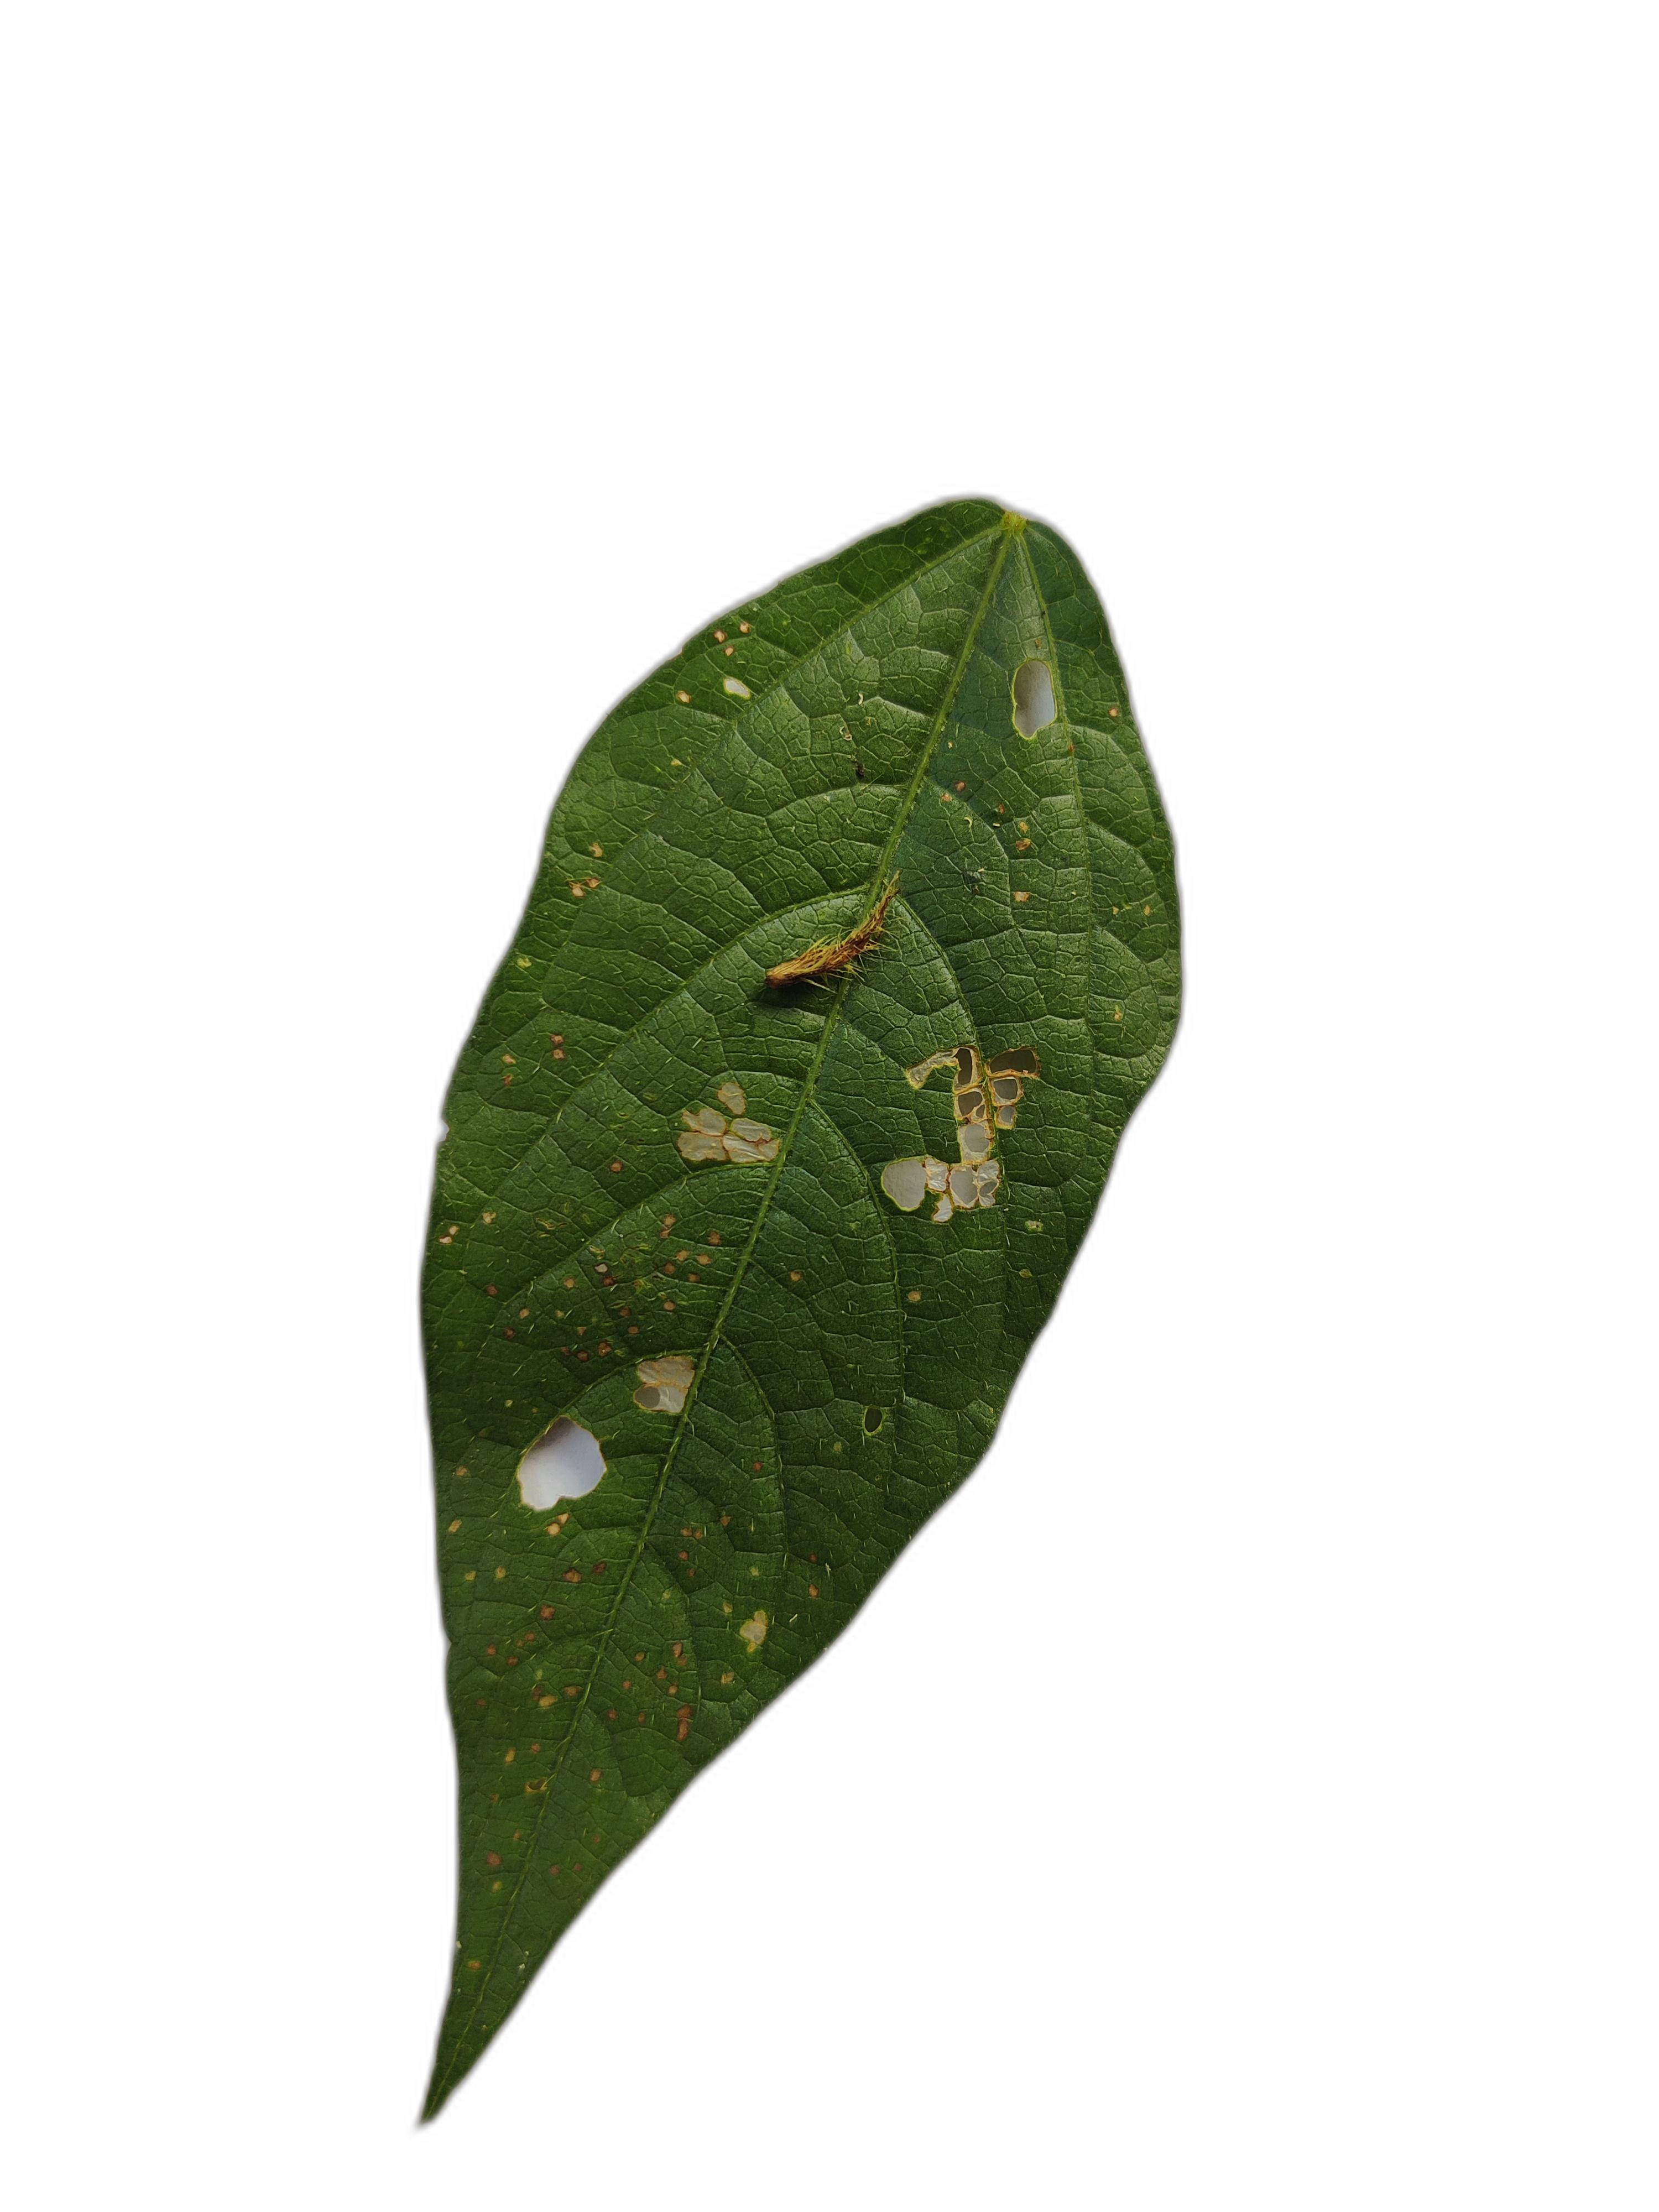
Label: Cercospora leaf spot